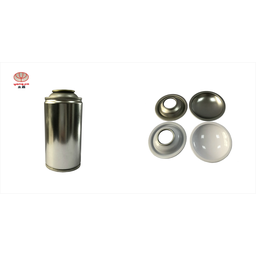
Label: metal